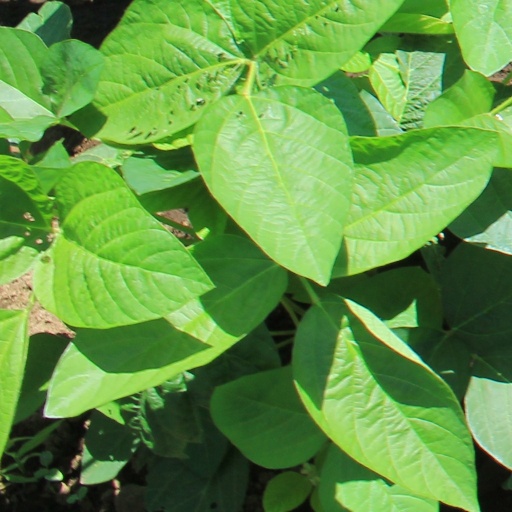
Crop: soybean